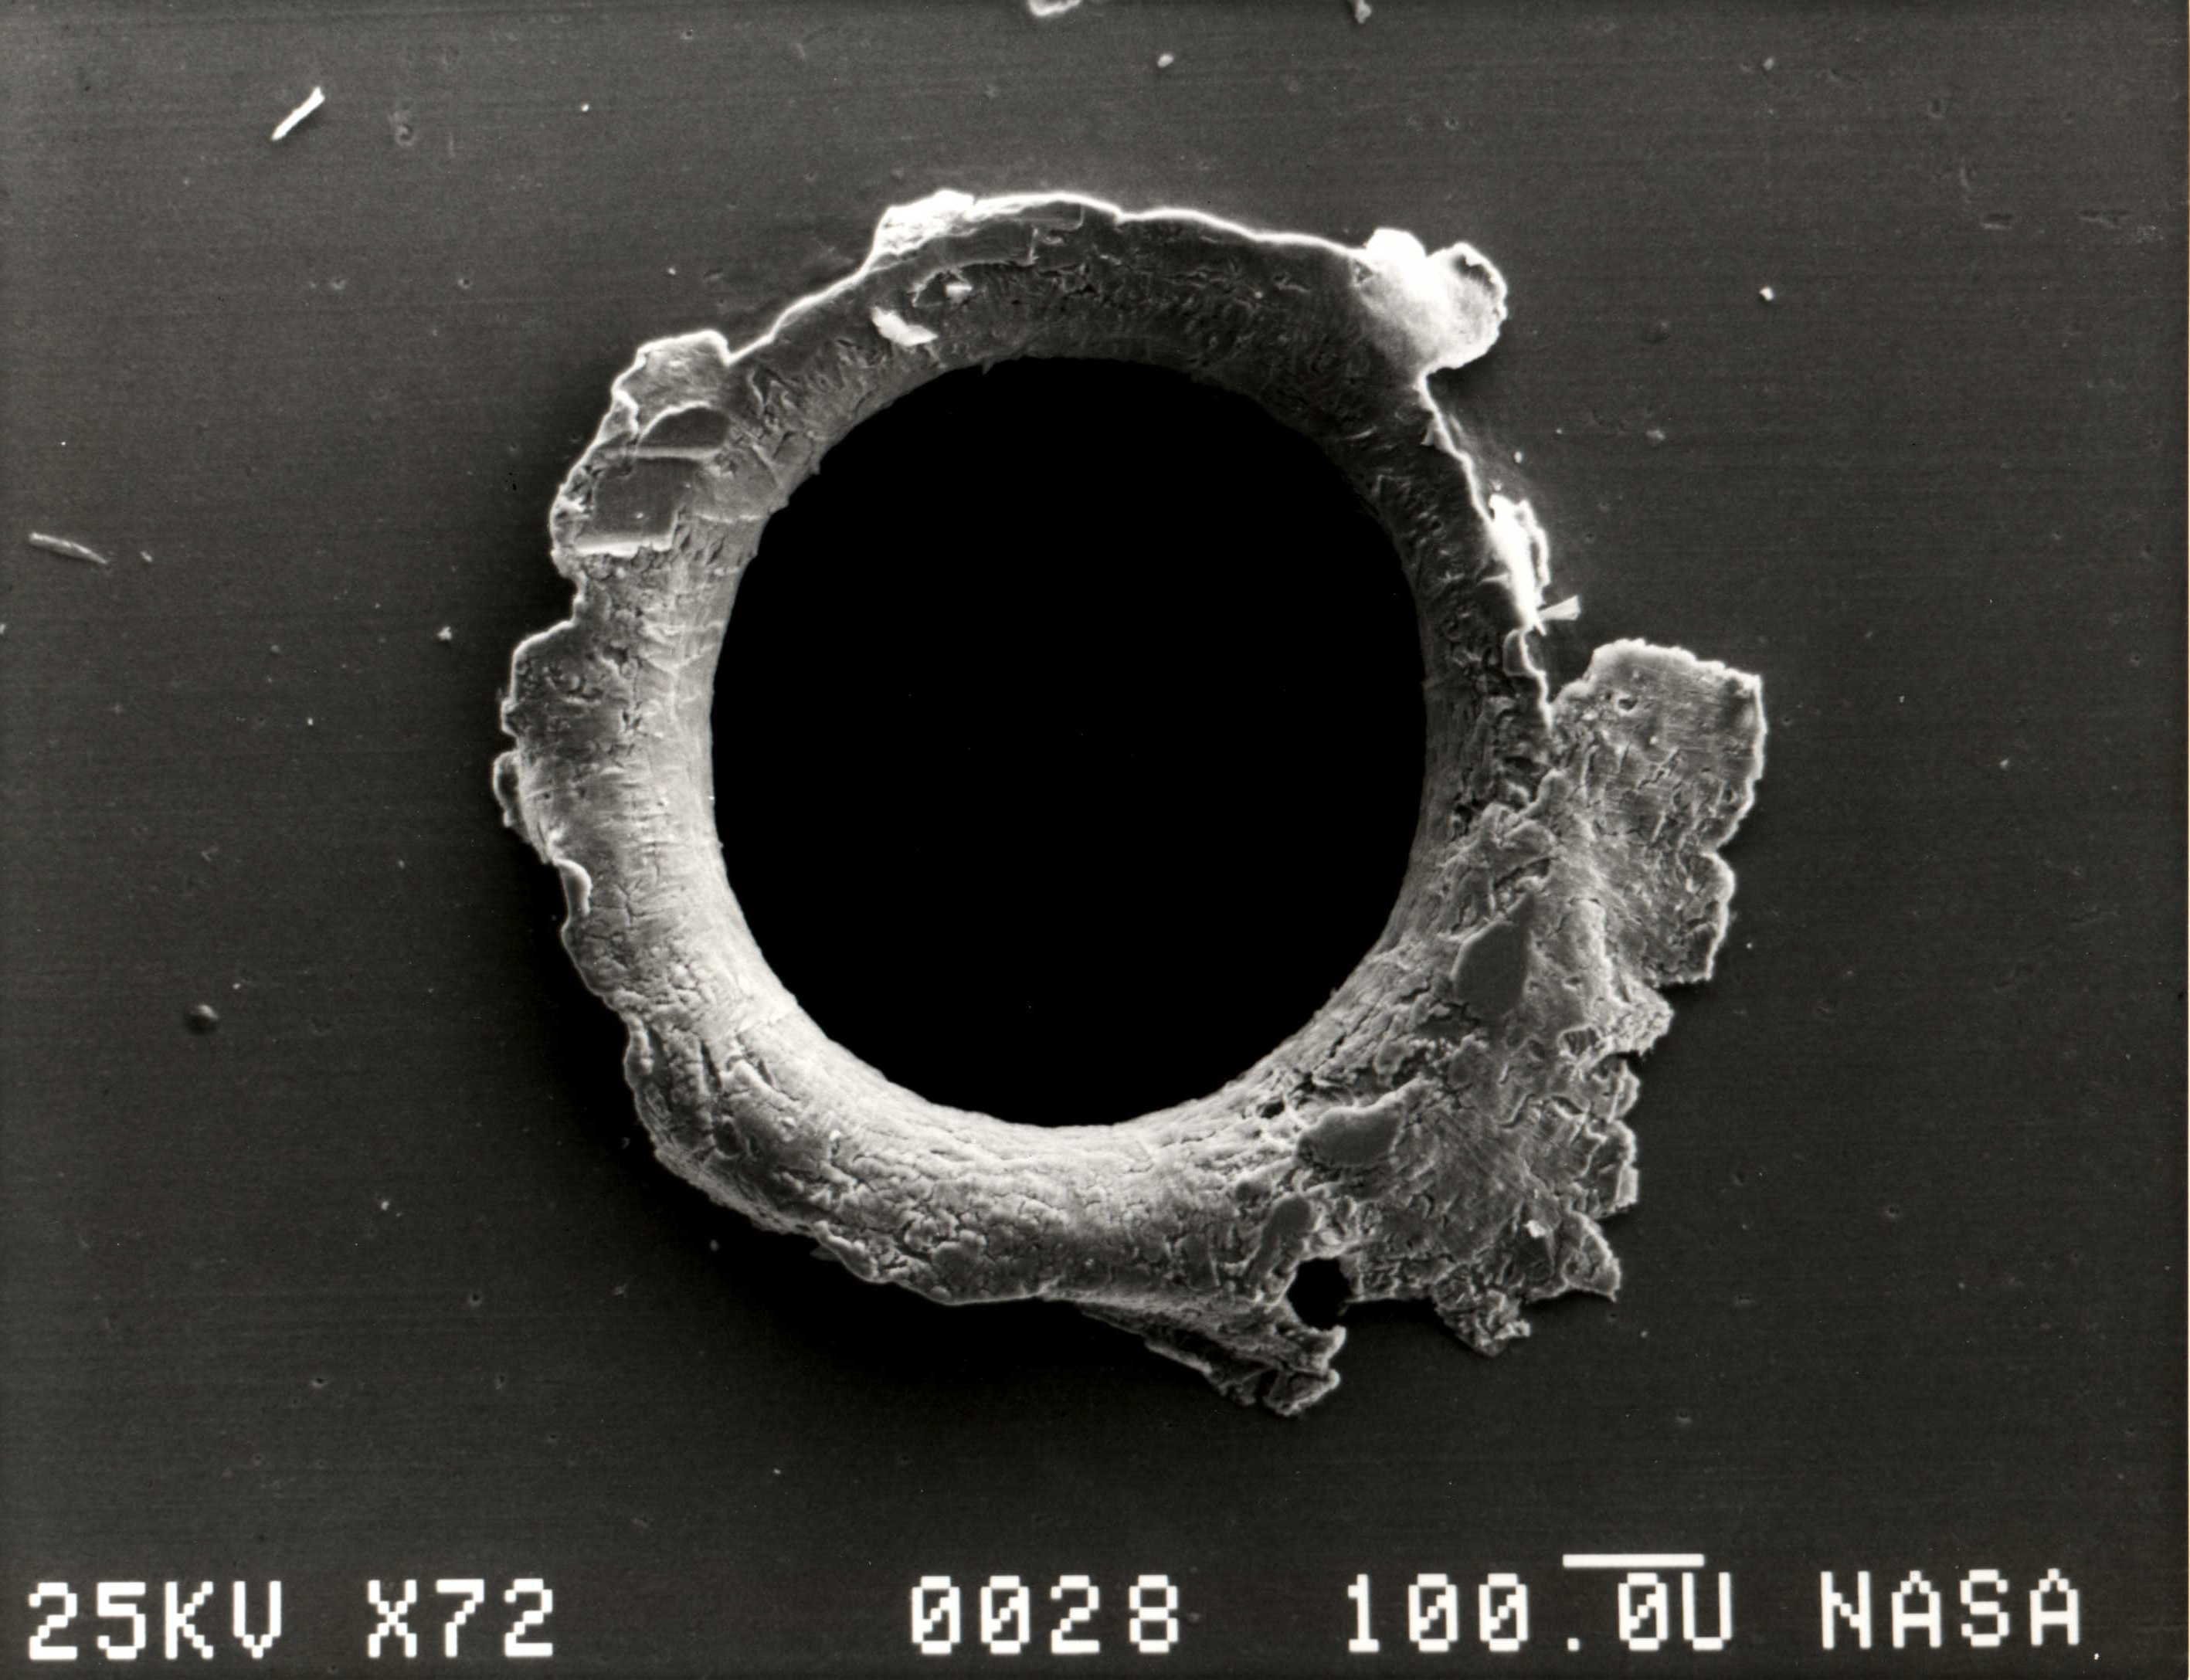
space, material, circle, silver, universe, damage, risk, margin, bullet hole, space junk, space debris